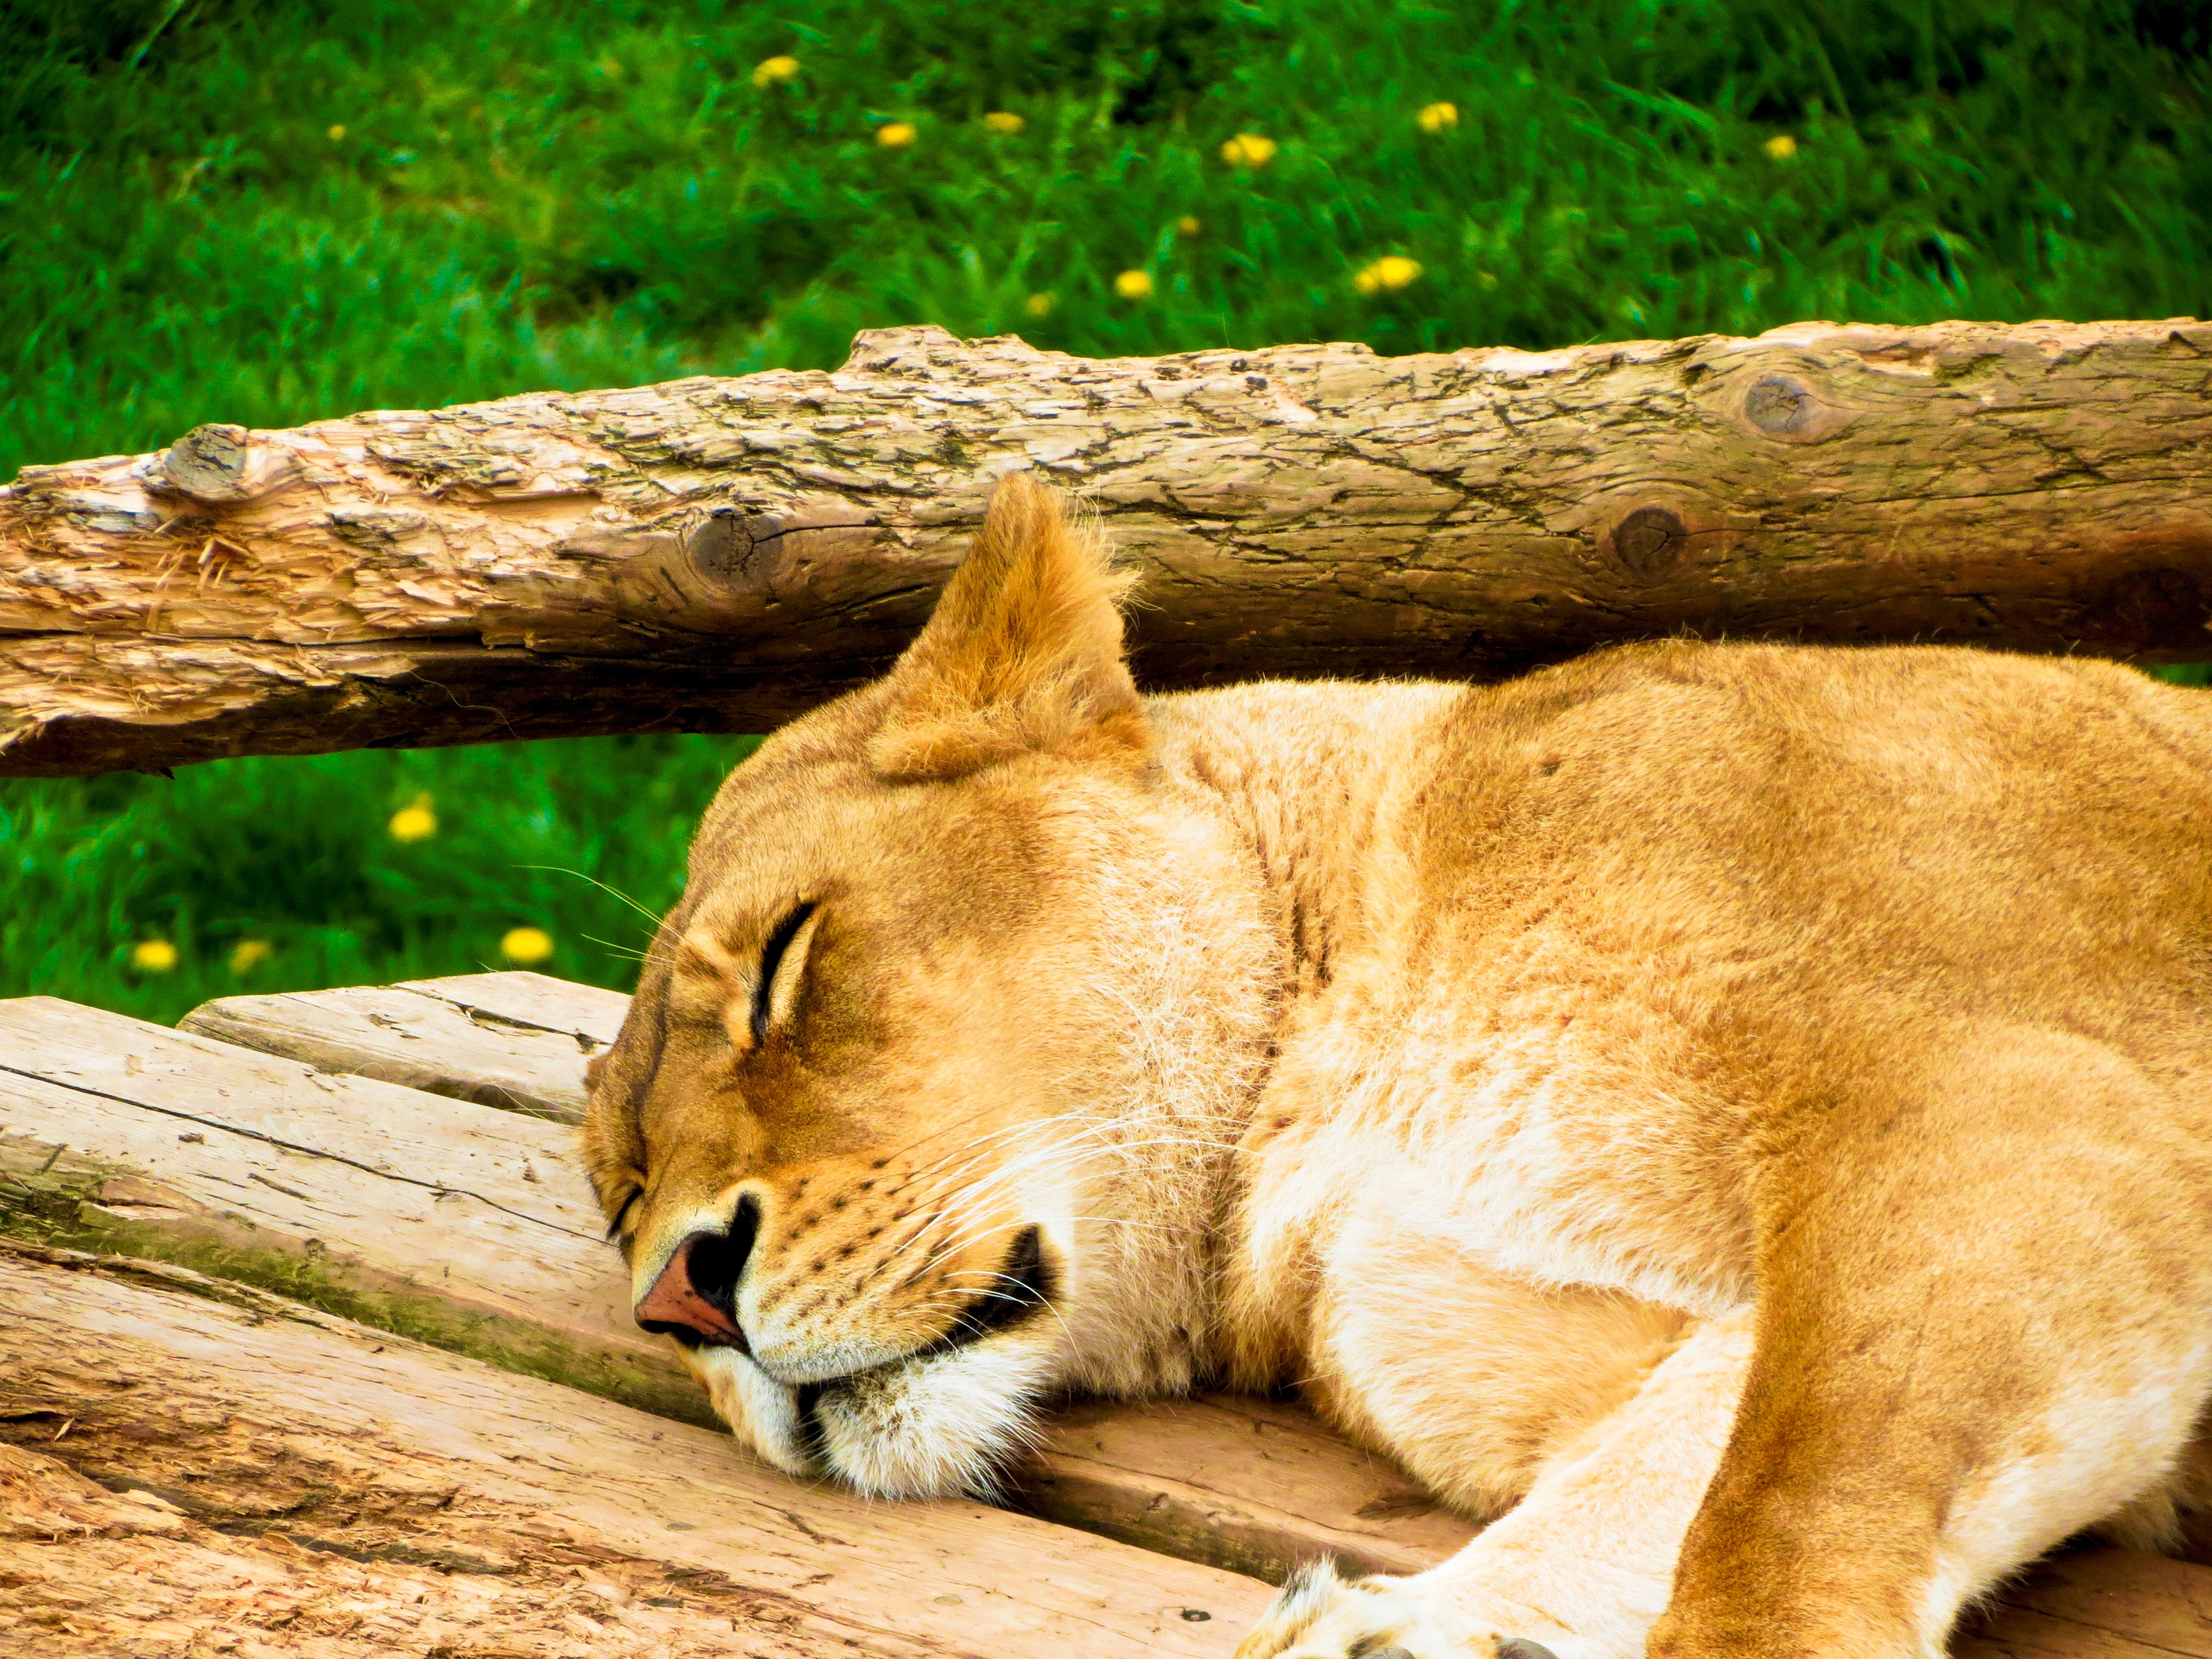
animal, wildlife, zoo, africa, mammal, fauna, lion, whiskers, resting, safari, cougar, puma, cat like mammal